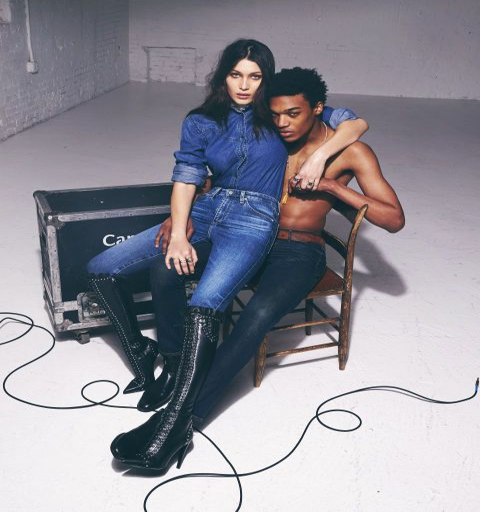
equestrian turns up the heat in spring 's best denim looks .